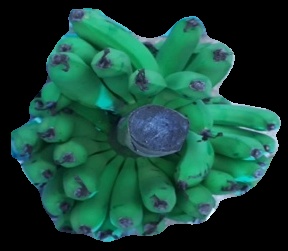
Variety: pachbale
Grade: grade2